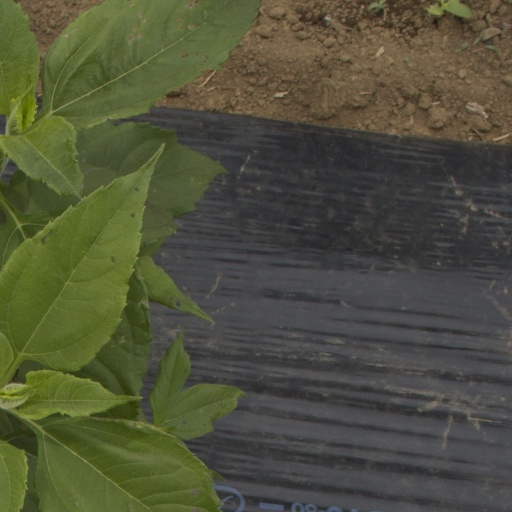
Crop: Jerusalem artichoke